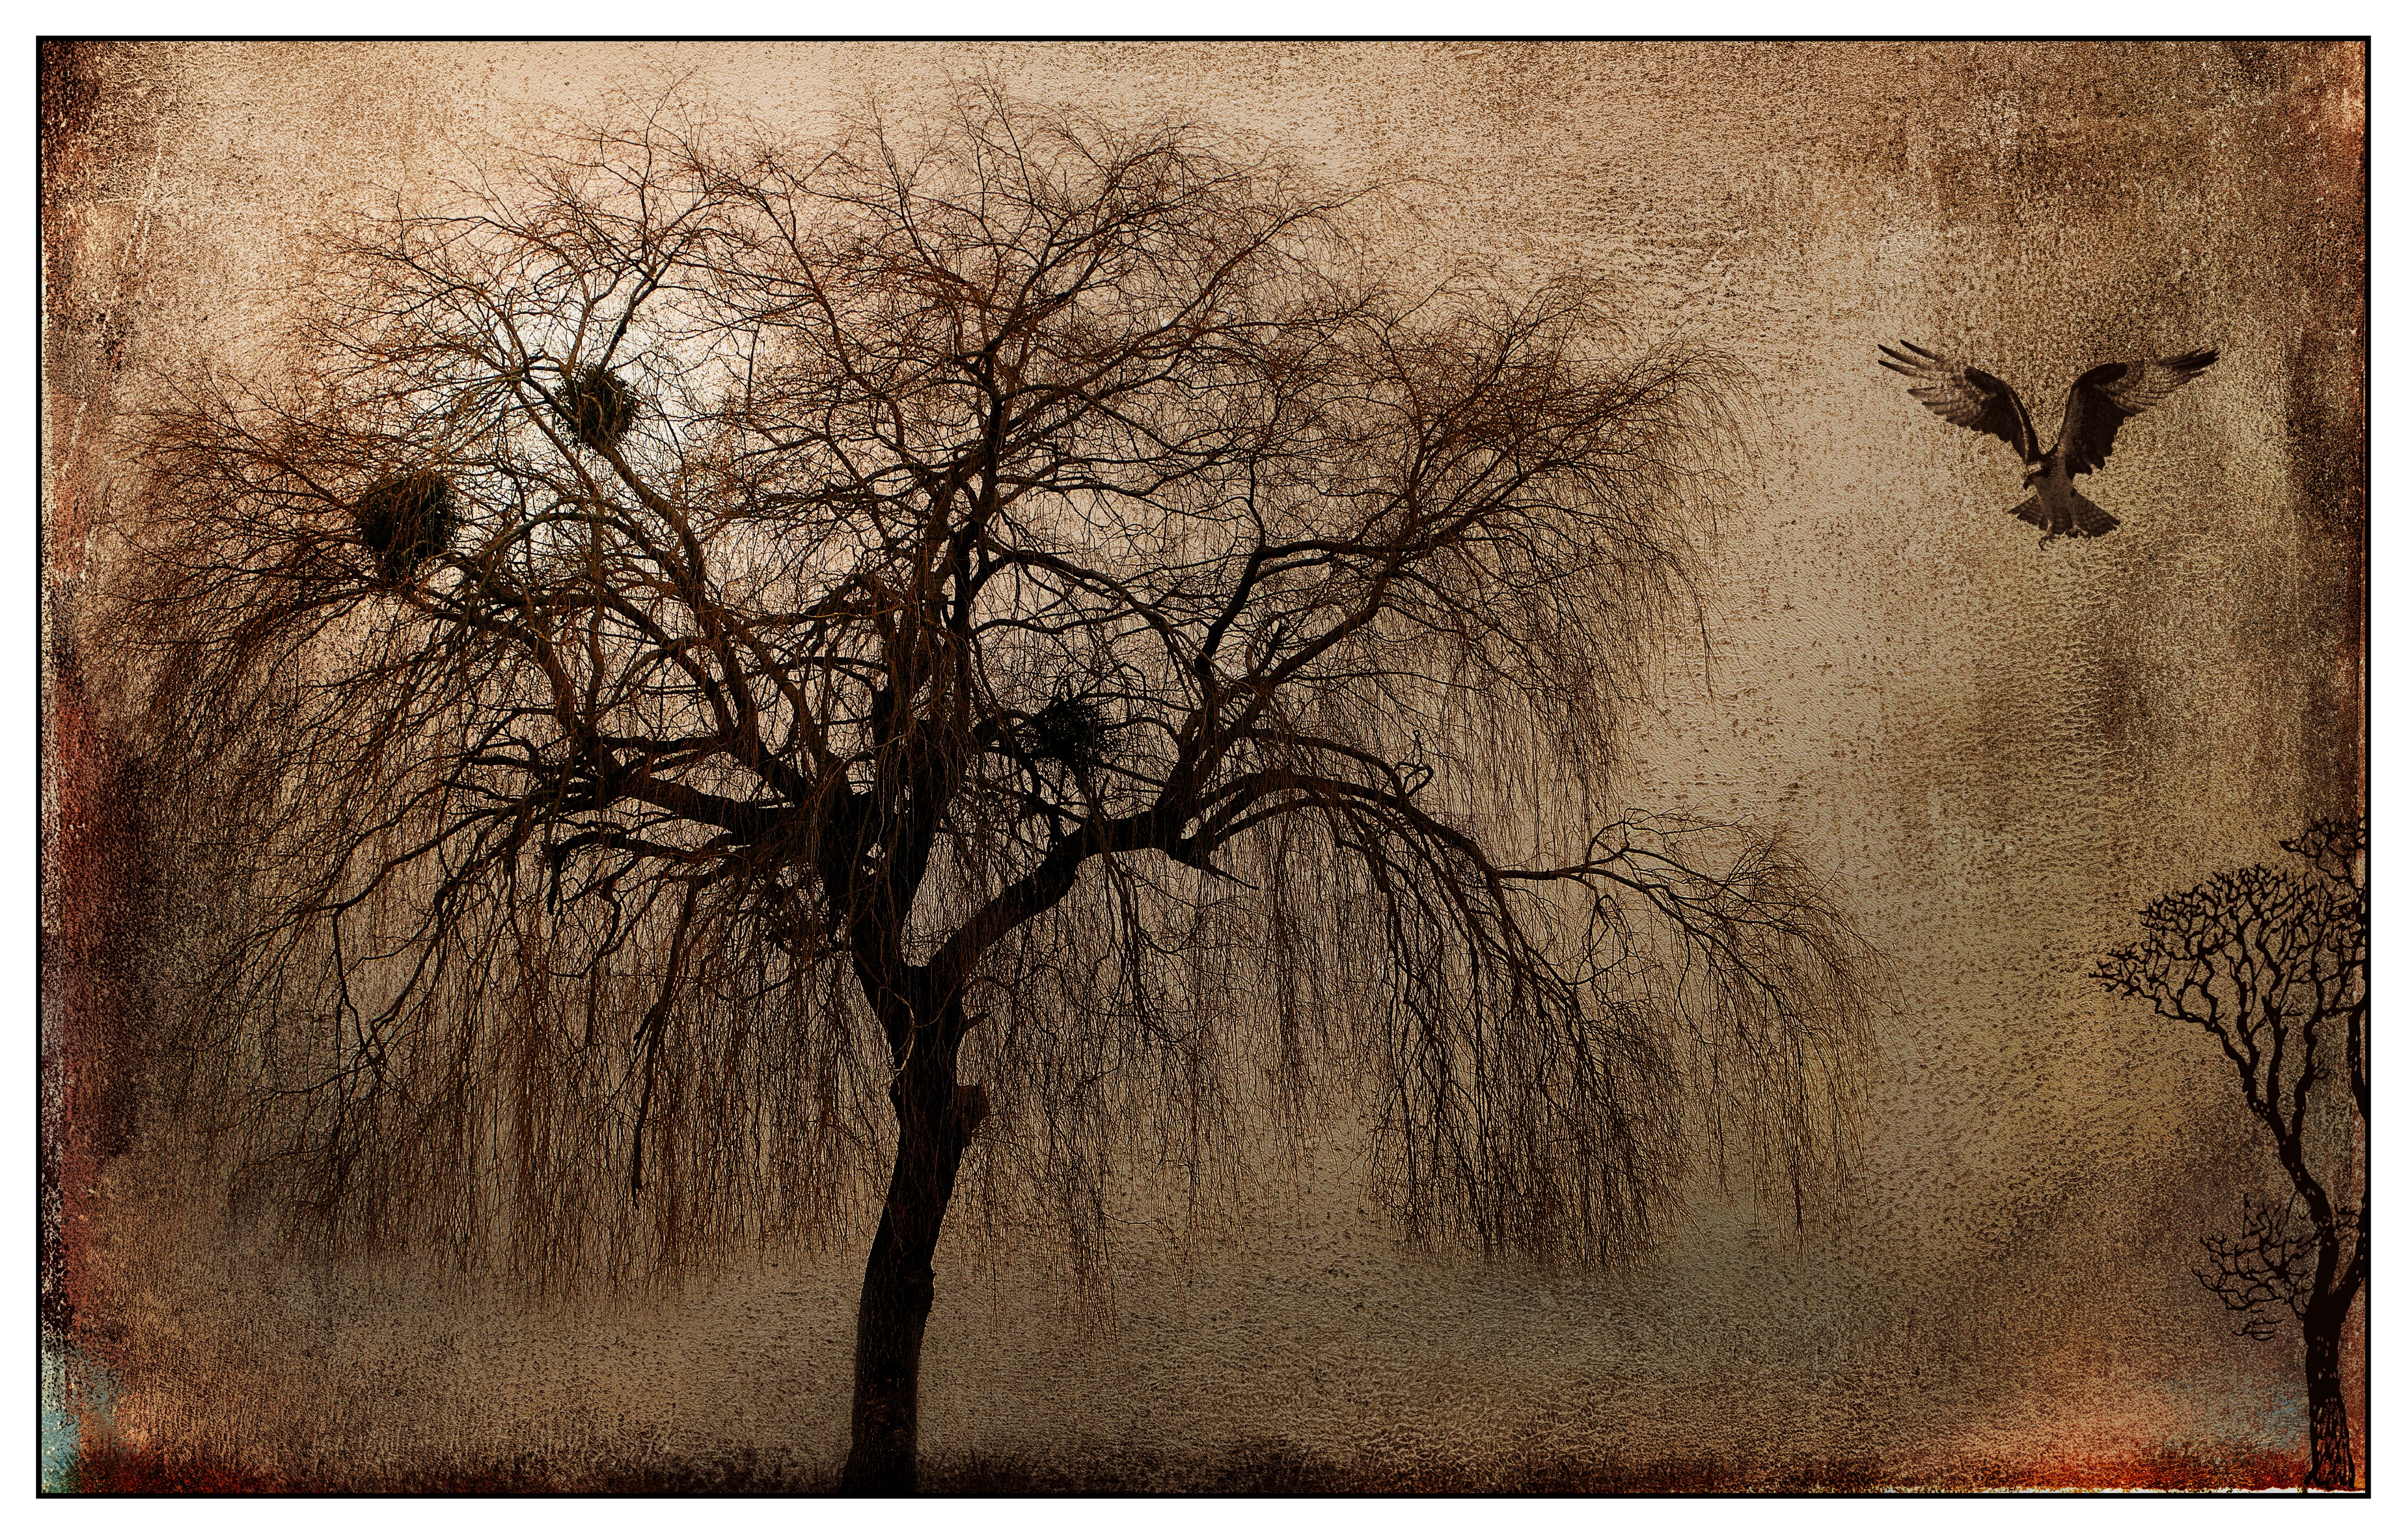
landscape, tree, branch, bird, texture, mystical, lighting, raptor, savanna, painting, art, sketch, drawing, composing, fantasy, mood, modern art